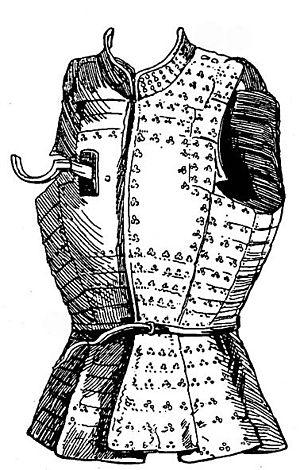
La brigandine est une armure constituée de plaques rivetées sur du cuir ou du tissu épais.